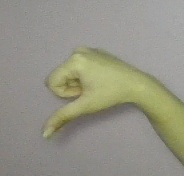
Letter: waw